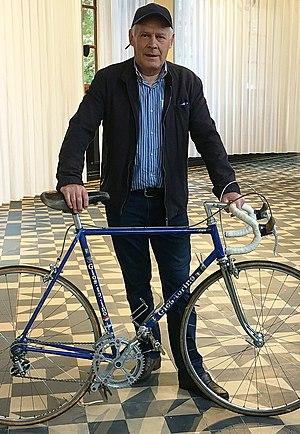
Johan De Muynck pose avec son vélo de la marque de Gios Torine de 1975. Lé vélo de course était acheté par l'association 'Vrienden van KOERS' ('Amis de KOERS') d'un collectionneur. Les 'Vrienden van KOERS' offraient le vélo à KOERS. Musée de la Course Cycliste à Roulers (Roeselare), Belgique.
Johan De Muynck est un coureur cycliste belge. Il est professionnel de 1971 à 1983.